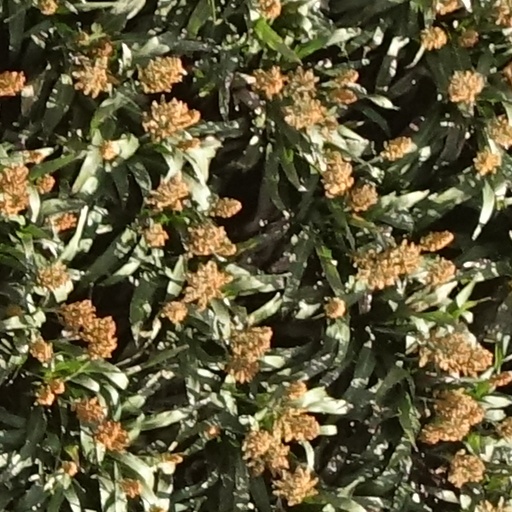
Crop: sorghum